Varlam Urdia

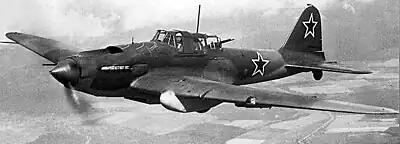
Ilyushin Il-2 ground attack aircraft (Shturmovik), 1943

In September 1942, Evsevev was reassigned to command the 8th Fighter Aviation Corpus of the Anti-Aircraft Defence ("8-й истребительный авиационный корпус ПВО") in the Battle of the Caucasus where the German forces launched the Operation Edelweiss to reach the Baku oil fields. In December, Evsevev transferred Urdia and other highly skilled pilots to the Caucasus where the situation was volatile as the German 4th Mountain Division of the Army Group A made territorial gains in the midst of anti-Soviet insurgency by the Chechen resistance under the leadership of Khasan Israilov. However, after the German defeat in Stalingrad the Wehrmacht began to retreat and establish a defensive line known as Kuban bridgehead in the Taman Peninsula from where the German command planned another attack on the Caucasus in order to finish the objective of capturing Baku. In April–July 1943, the German Luftwaffe began a massive aerial assault over the Taman Peninsula in an attempt gain air superiority and provide cover support for German troops on the defence line.